Transsexual

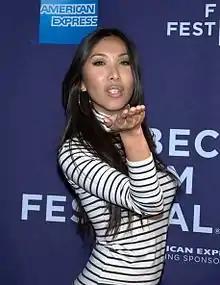
Nina Poon, a transsexual model who has appeared in Kenneth Cole ads, at the 2010 Tribeca Film Festival

Before transsexual people were depicted in popular movies and television shows, Aleshia Brevard—a transsexual woman whose surgery took place in 1962—was actively working as an actress and model in Hollywood and New York throughout the 1960s and 1970s. Aleshia never portrayed a transsexual person, though she appeared in eight Hollywood-produced films, on most of the popular variety shows of the day, including "The Dean Martin Show", and was a regular on "The Red Skelton Show" and "One Life to Live" before returning to university to teach drama and acting.